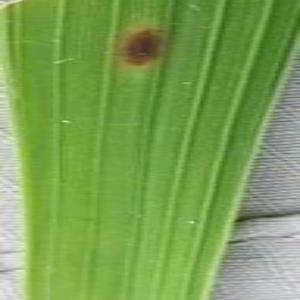
Disease: Brownspot